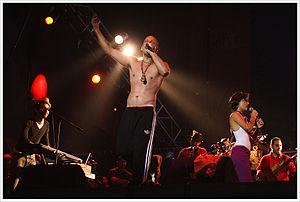
Calle 13 est un duo de reggaeton puis rap urbain et de hip-hop de Porto Rico composé de deux demi-frères, René Pérez alias Residente et Eduardo Cabra alias Visitante, et de leur sœur Ileana Cabra alias PG-13.